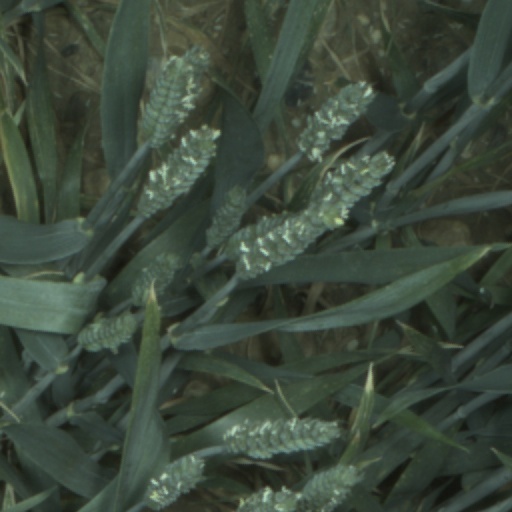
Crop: wheat